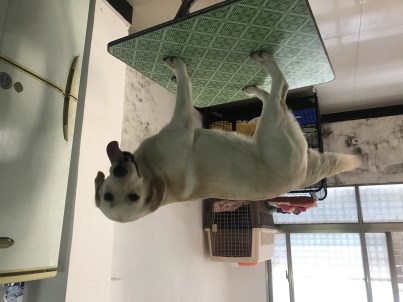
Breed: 3580-n000122-Labrador_retriever